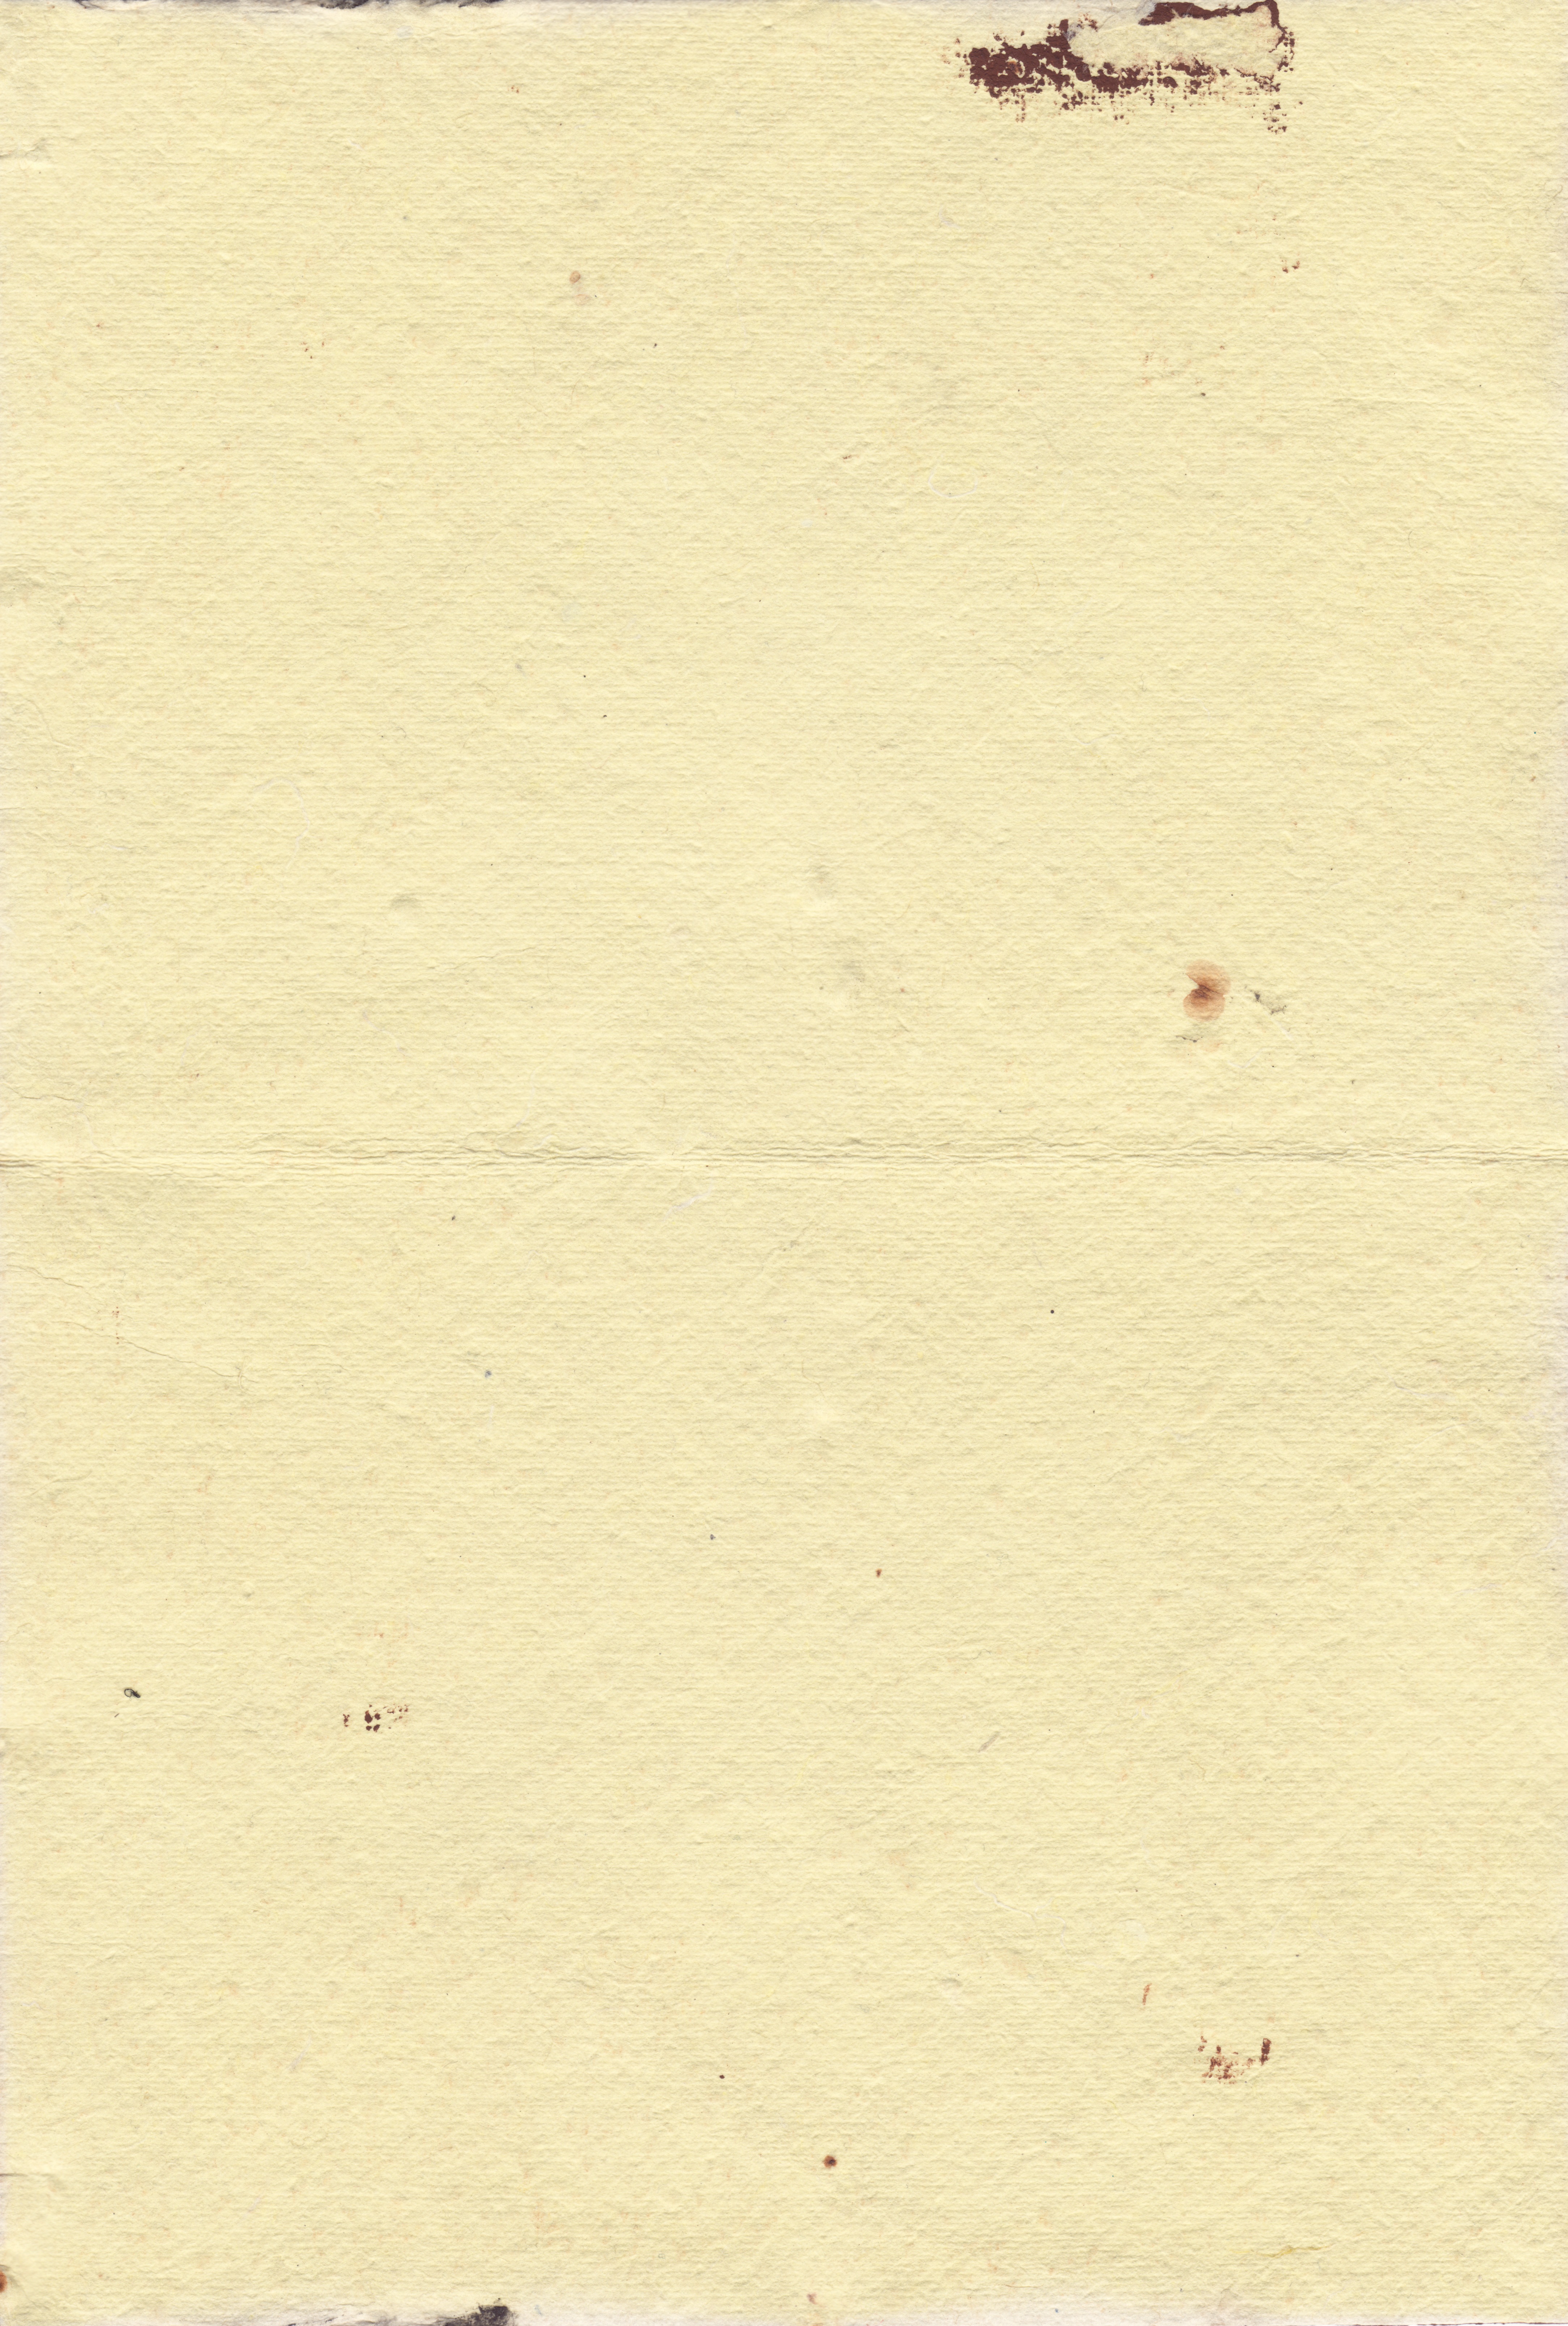
sand, book, light, wood, antique, texture, floor, old, wall, brush, dry, pattern, line, grunge, yellow, paper, page, material, fabric, butter, blank, sketch, drawing, raw, handmade, layer, grainy